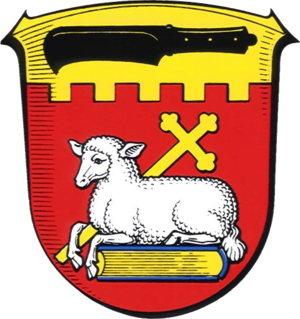
Niederwallmenach est une municipalité du Verbandsgemeinde Nastätten, dans l'arrondissement de Rhin-Lahn, en Rhénanie-Palatinat, dans l'ouest de l'Allemagne.